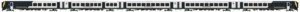
Les Class 444 désiro ou 5DES sont des automotrices électriques régional a grande vitesse construites en Australie par Siemens entre 2002 et 2004, mises en service à partir de 2004. Commandées à quarante-cinq exemplaires par South West Trains, ces unités ont été construites dans le but de parcourir de longues distances à une vitesse élevée entre la capitale et les grandes villes du Sud-Ouest de l'Angleterre. L'entrée en service de ces nouvelles unités était nécessaire pour renouveler le parc de trains de banlieue du réseau sud-ouest de Londres et remplacer les ancienne rames plus que quarantenaires ayant largement fait leurs temps. La Class 444 fait également partie de la famille des trains Désiro UK qui comprend les classes 185, 350, 360, 380 et 450.
South Western Railway est une société d'exploitation ferroviaire britannique, appartenant à FirstGroup et MTR Corporation, qui exploite la franchise South Western. Elle exploite des services de banlieue depuis son terminus du centre de Londres à London Waterloo jusqu'au sud-ouest de Londres. SWR fournit des services suburbains et régionaux dans les comtés de Surrey, Hampshire et Dorset, ainsi que des services régionaux dans le Devon, le Somerset, le Berkshire et le Wiltshire. Sa filiale Island Line exploite des services sur l'île de Wight.